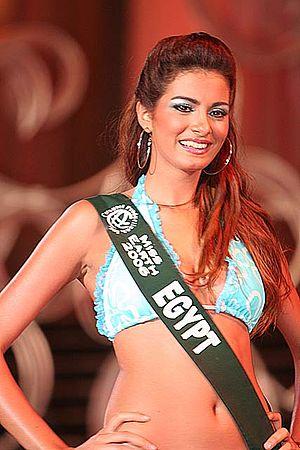
Meriam George ou Myriam George, née en 1987, au Caire, a été Miss Égypte 2005.